Aleksandr Dronov

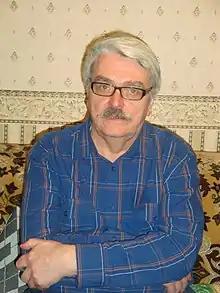
Dronov in 2017

Aleksandr Surenovich Dronov (6 October 1946 – 7 December 2023) was a Russian International Correspondence Chess Grandmaster. He was the 22nd, 27th, and 29th World Correspondence Chess Champion. He was the only person to win the World Correspondence Chess Championship three times. Dronov died in December 2023, at the age of 77.